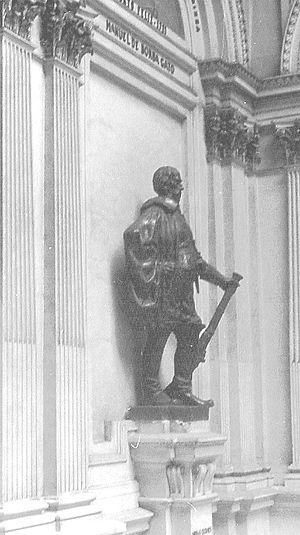
Manuel de Borba Gato, fut un bandeirante pauliste.